Prabodh Chandra Goswami

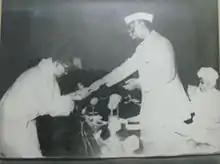
Receiving award from Dr.Rajendra Prasad in 1958

In 1958, he was awarded the National Award for Teachers, an award for teaching excellence introduced in India in the same year. Winning this award put Goswami and Jenkins School to limelight within the educational map of West Bengal.